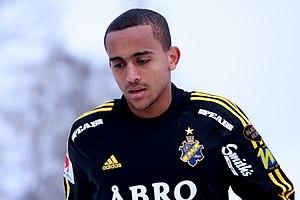
Walid Atta, né le 28 août 1986 à Riyad en Arabie saoudite, est un footballeur suédo-éthiopien évoluant au poste de défenseur.